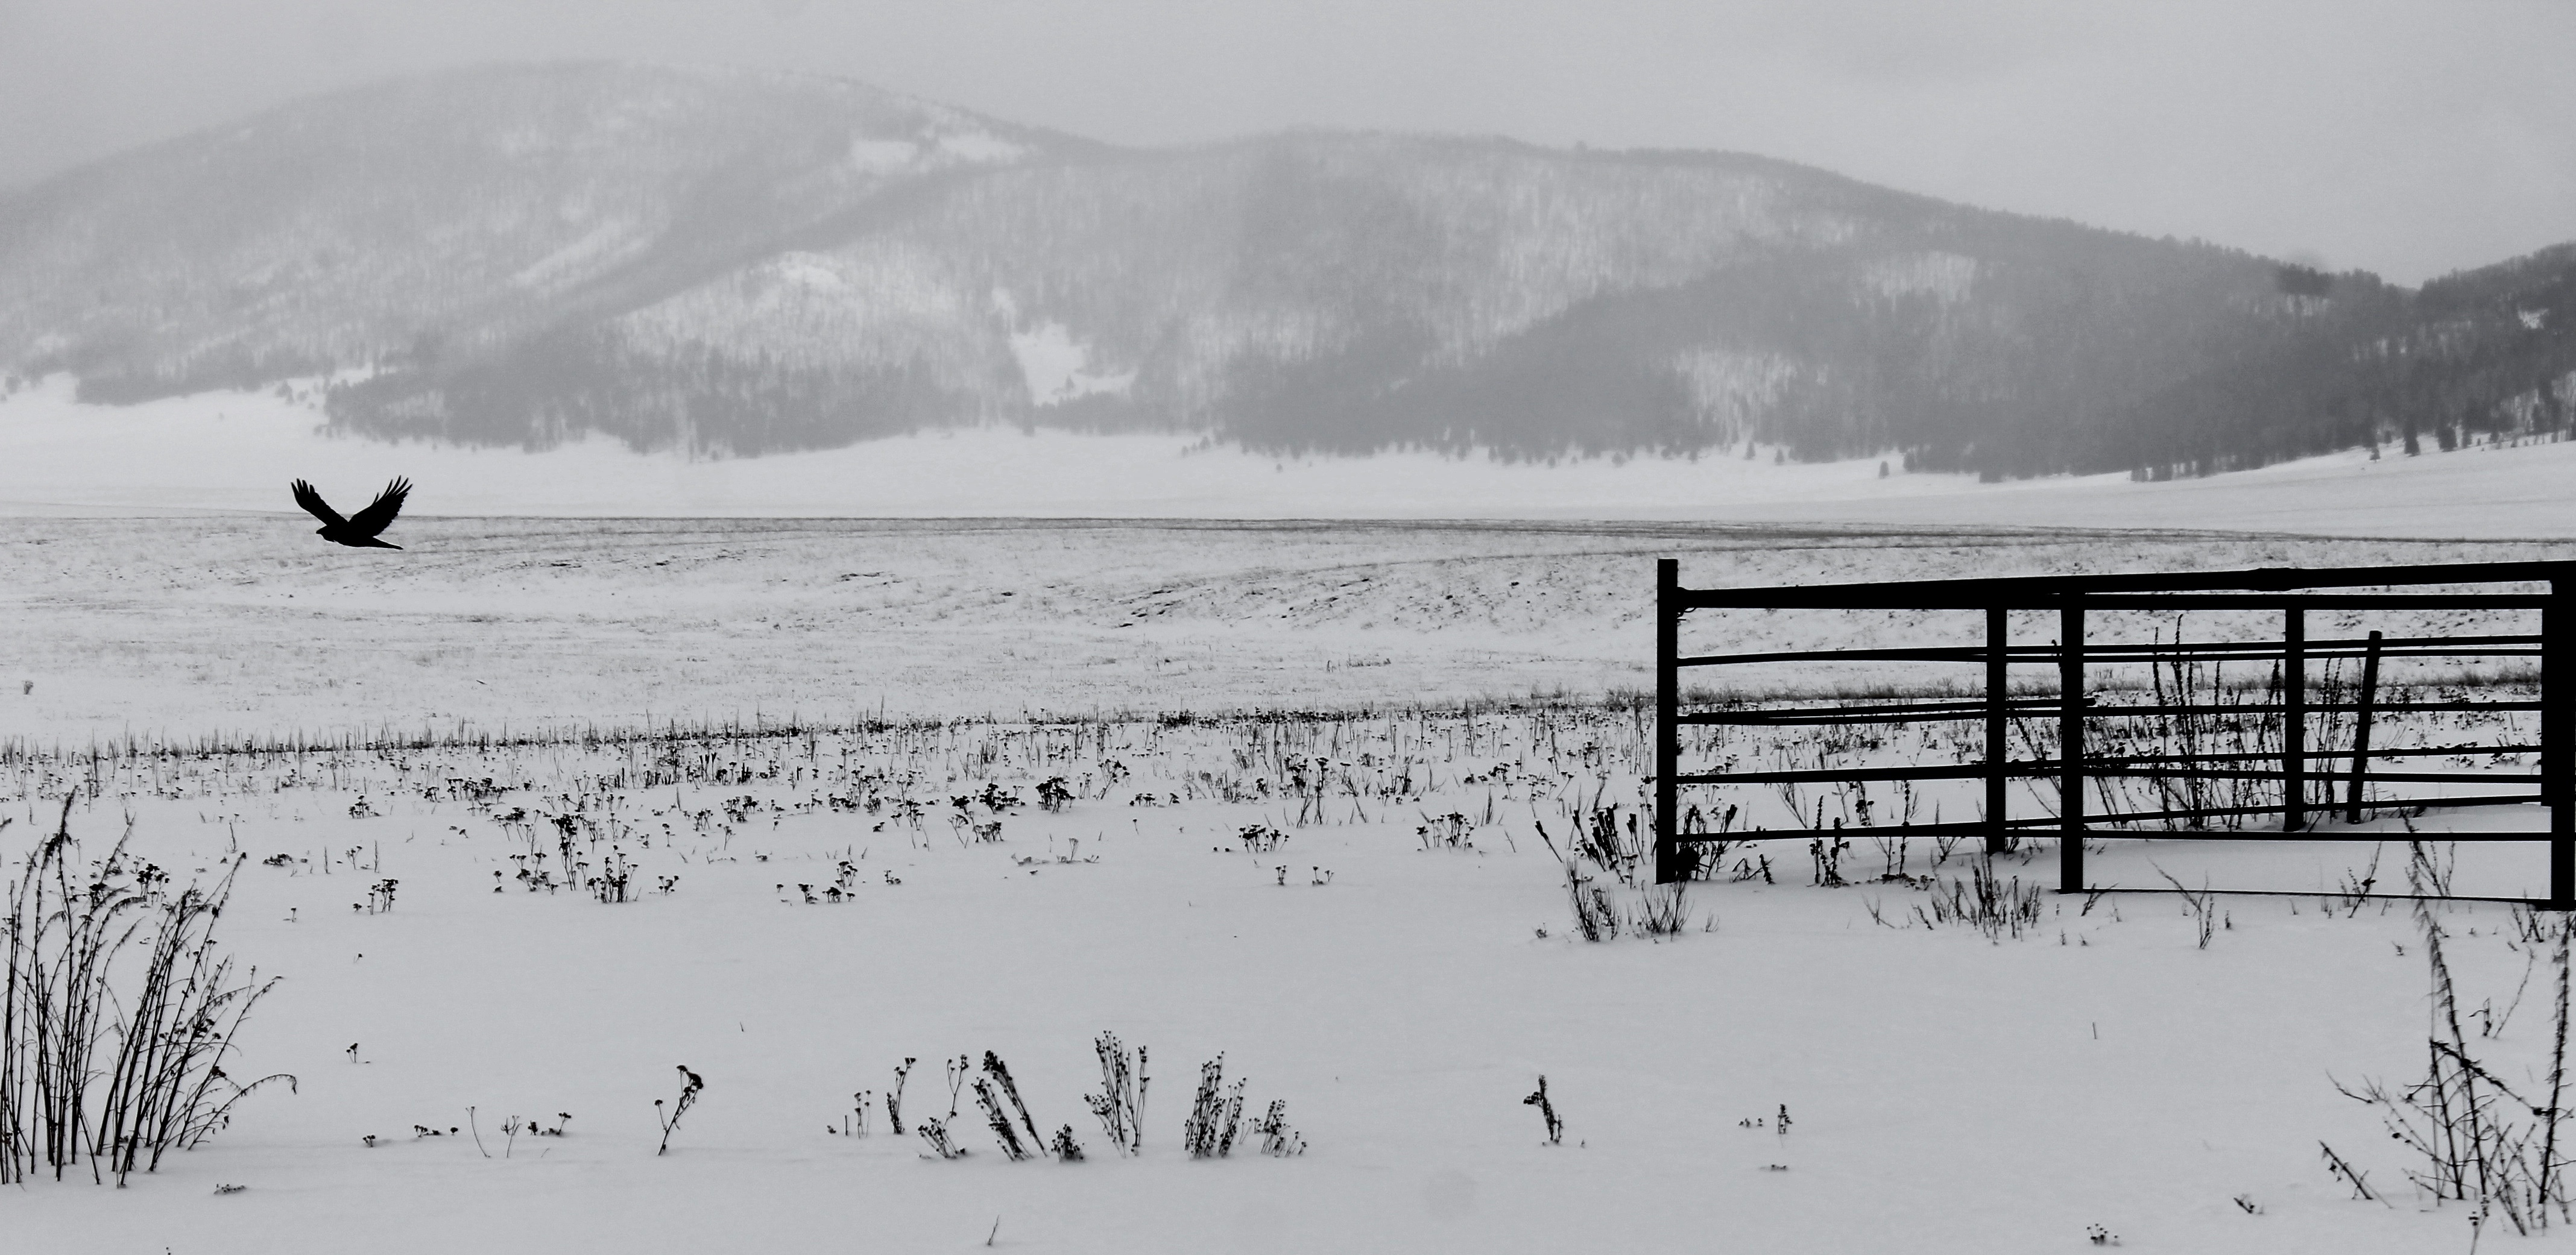
mountain, snow, winter, black and white, lake, weather, arctic, monochrome, season, blizzard, freezing, monochrome photography, atmospheric phenomenon, winter storm